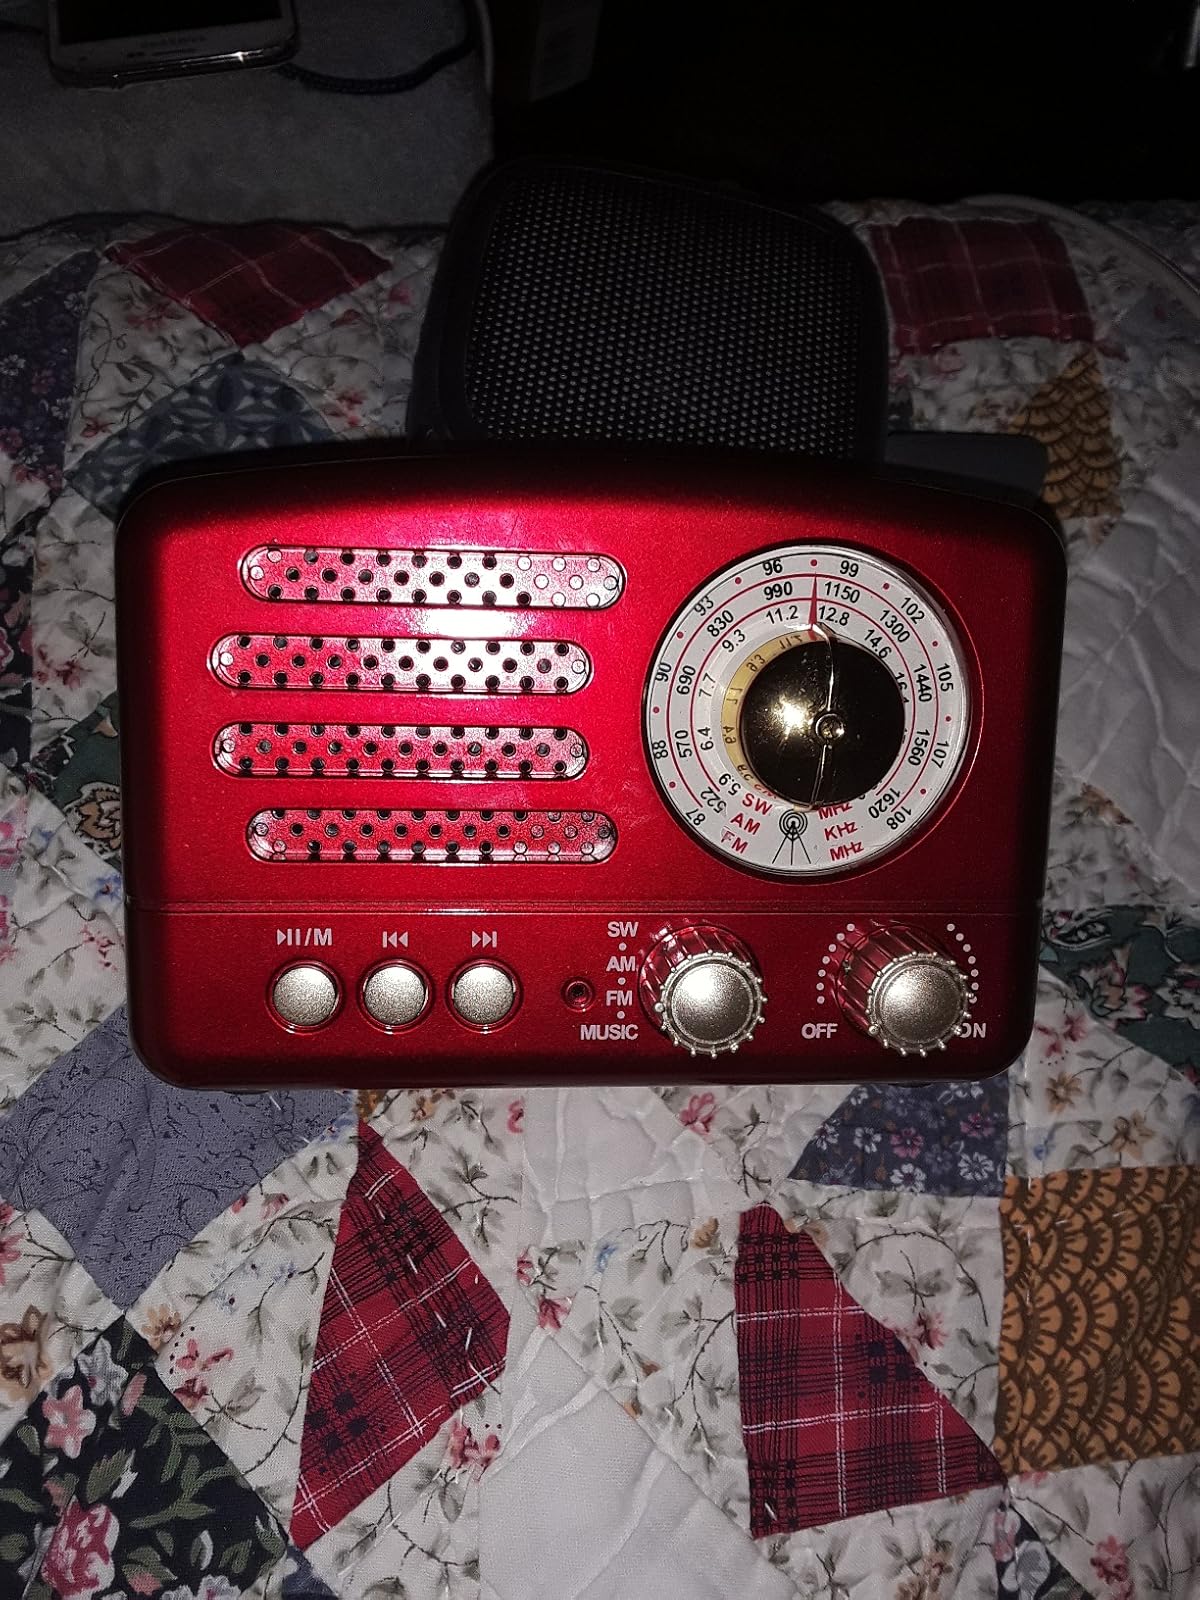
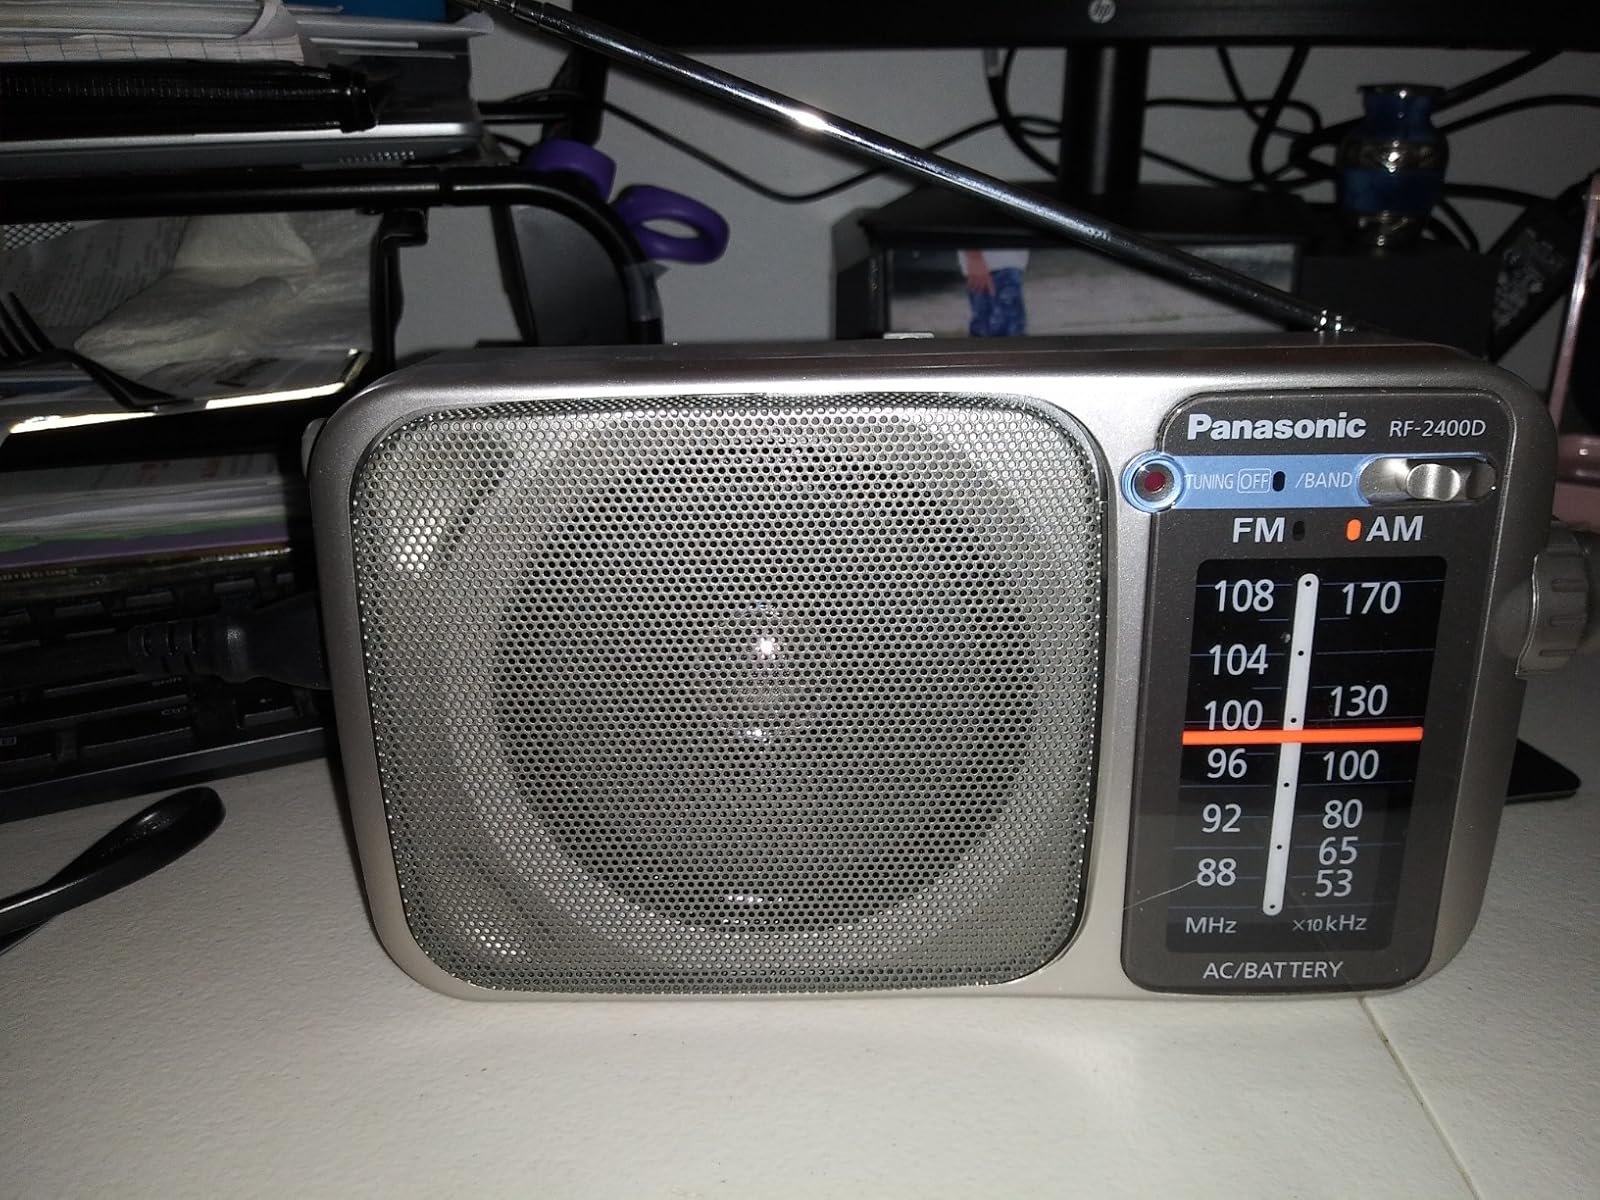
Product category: radio
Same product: no